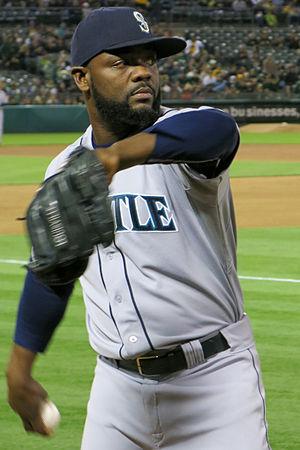
Fernando Rodney est un lanceur de relève droitier des Twins du Minnesota de la Ligue majeure de baseball.